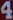
Number: 4